Jana Krivec

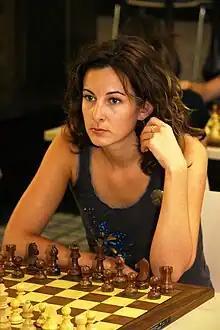
Jana Krivec (Otočec 2009)

Jana Krivec (born May 30, 1980) is a Slovene chess player and a Woman Grandmaster.